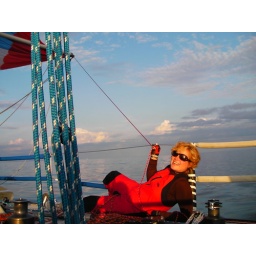
I will get to the pony even if I have to make this boat sail in reverse